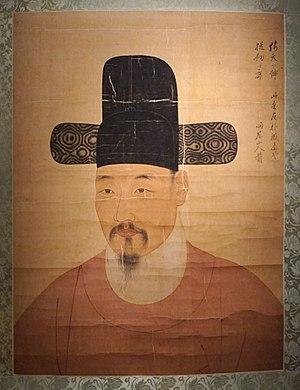
Portrait de Park Mun-su (1691-1756), célèbre pour avoir protégé la population coréenne contre les fonctionnaires royaux corrompus. Rouleau vertical, encre et couleurs sur soie. Musée national de Corée. Trésor National de Corée du Sud n° 1189-1.
L'art coréen recouvre l'ensemble des arts pratiqués sur le territoire de la Corée depuis la Préhistoire, et à l'époque contemporaine cela concerne aussi l'importante diaspora coréenne, résidant plus ou moins temporairement hors de Corée.
La peinture, en Corée, une forme de l'art coréen particulièrement remarquable, se manifeste sous les formes les plus diverses, depuis les antiques peintures murales, préservées dans les tombes du royaume de Koguryo, les bannières bouddhiques aux couleurs intenses, les peintures de lettrés à l'encre, les paravents décoratifs, jusqu'à la peinture telle qu'elle est pratiquée dans l'art contemporain. La peinture moderne coréenne intègre, par ailleurs, les œuvres des artistes coréens, sur tout le territoire de la Corée, Corée du Nord et Corée du Sud et au sein de la diaspora coréenne dispersée dans le monde.